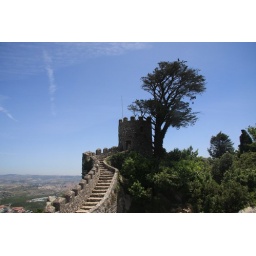
Old castle wall near Estoril, Portugal.